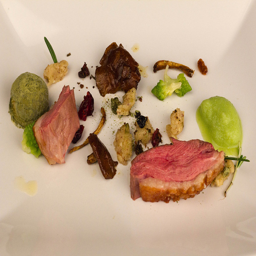
some raw meat and some veggies sitting on  a white plate
A PIECE OF BEEF TENDERLOIN ON A WHITE PLATE
a close up of a plate of food with broccoli
A plate with meat, lemon and other vegetables
a small amount of food crumbs on a plate